Chenab College Jhang

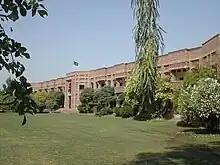
A view of the senior wing T-1 taken from near the aviary

Jhang Educational Trust (JET) is the monitoring authority of all the Chenab Colleges (Jhang, Shorkot, Ahmedpur Sial and Athara Hazari) and is responsible to approve major decisions relating to all matters of the institutions. Deputy Commissioner Jhang is the ex-officio chairman of the JET.